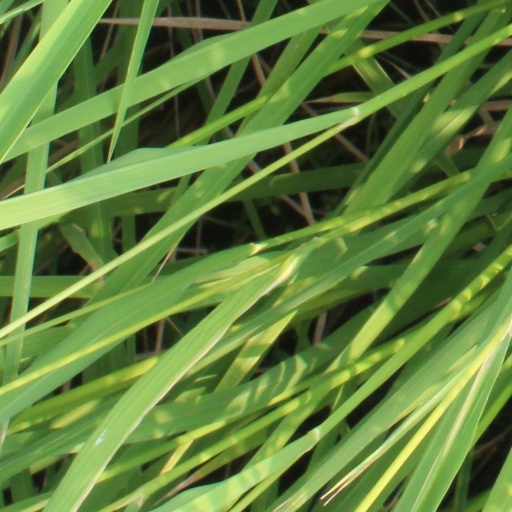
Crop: rice